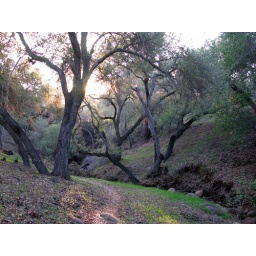
trail discovered near home one day, while walking the dog.